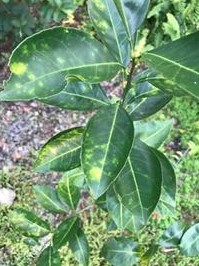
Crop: unknown
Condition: citrus_citrus_greening_disease